Cashmere Lop

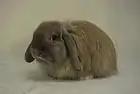
A beige colored Cashmere Lop rabbit

The Cashmere Lop rabbit is a medium-sized rabbit with long dense fur. There is also a Miniature Cashmere Lop. The Cashmere lop was recognised as being different from the Dwarf Lop by the British Rabbit Council in the 1980s. This breed, which originated in England, comes in many different colors and weighs approximately 4-5 lbs.